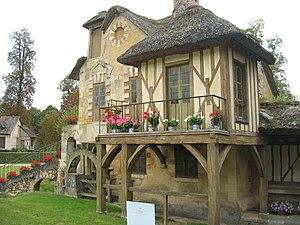
Moulin du Hameau de la Reine - Versailles